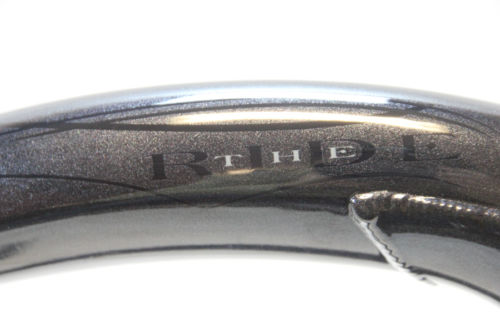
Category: bicycle